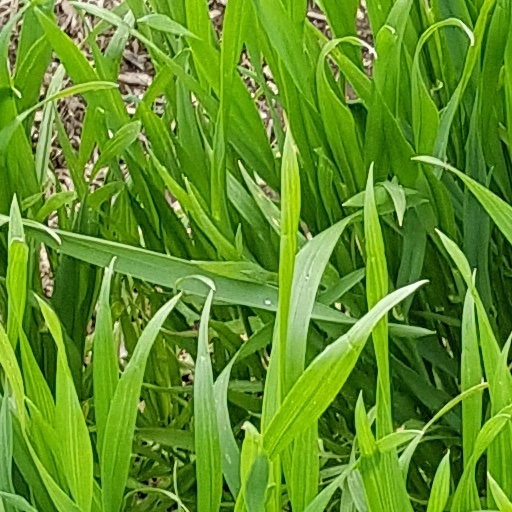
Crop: wheat